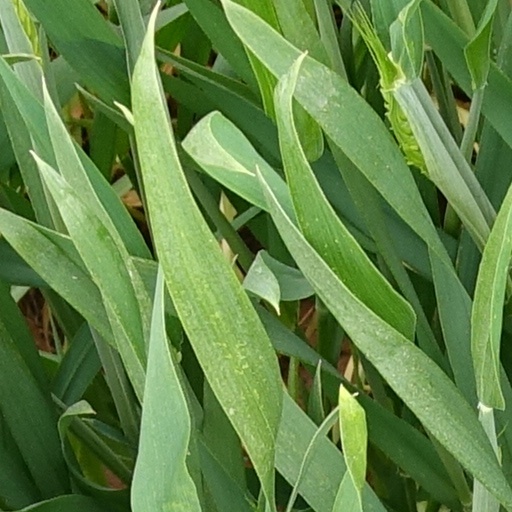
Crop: wheat